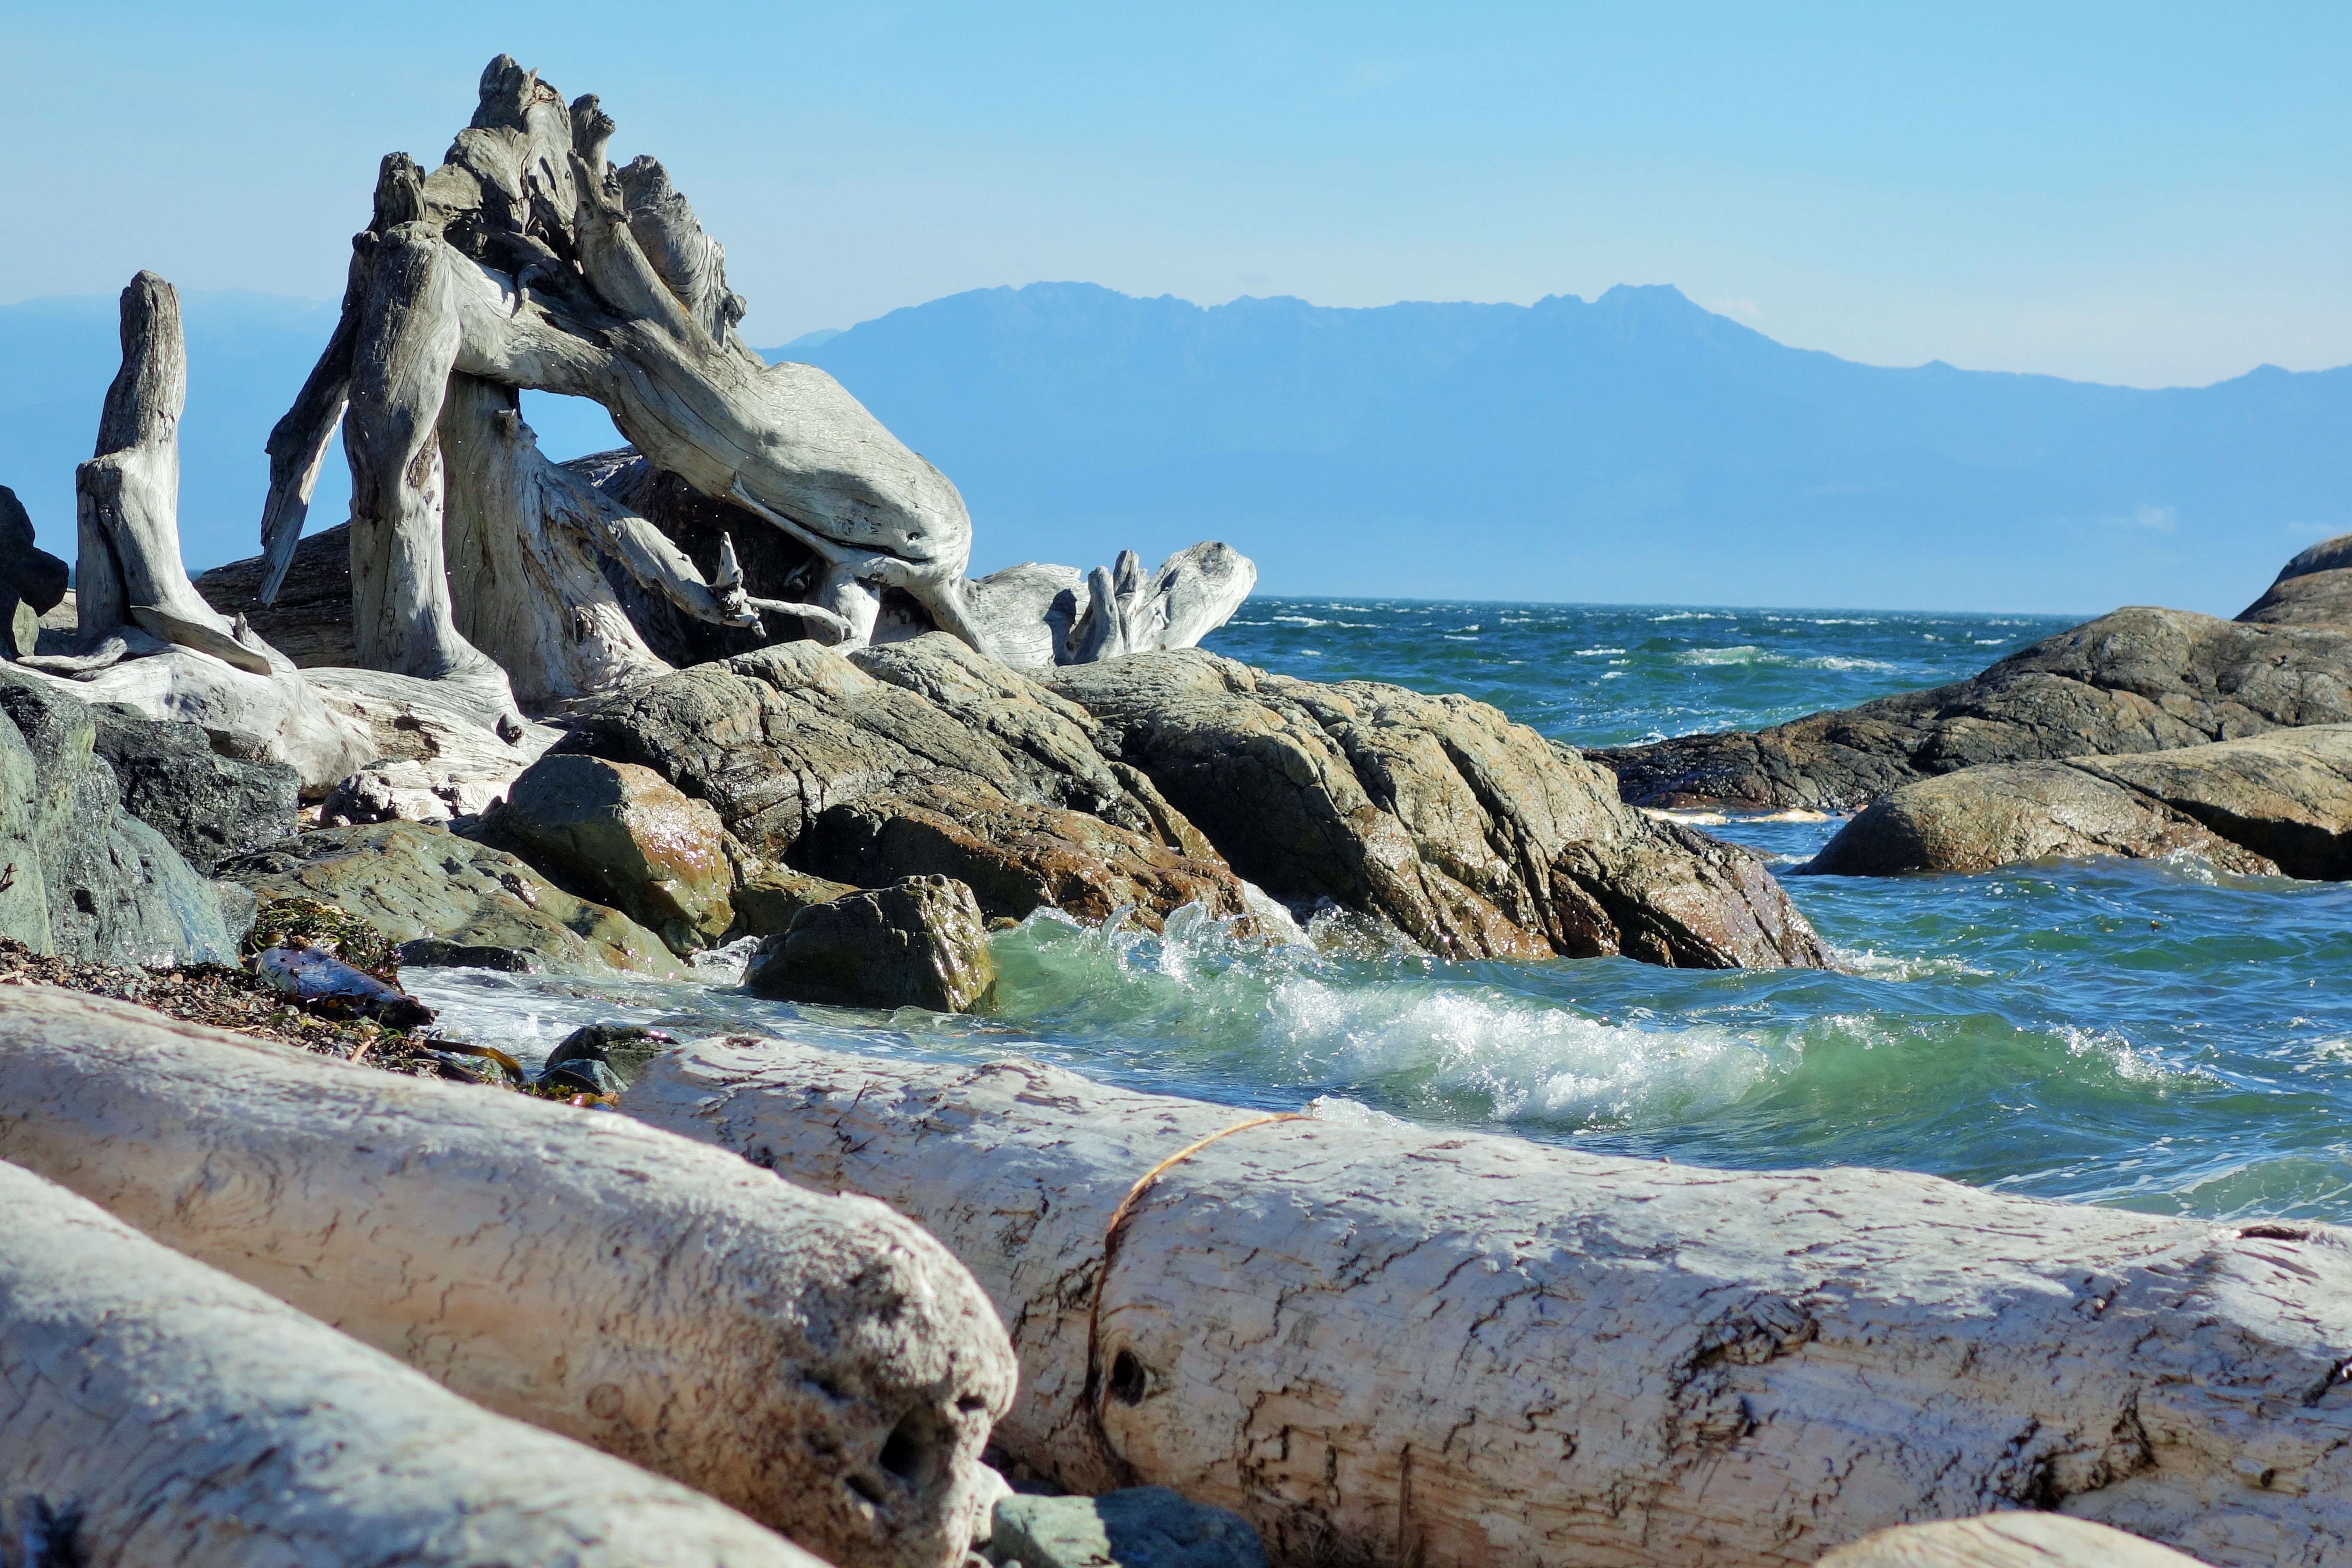
beach, landscape, sea, coast, rock, ocean, wilderness, shore, vacation, terrain, material, geology, victoria, bc, cape, drift wood